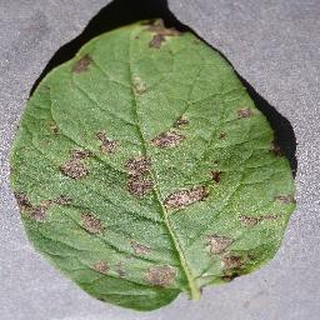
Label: potato_early_blight